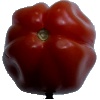
Label: Tomato Heart 1